C15orf54

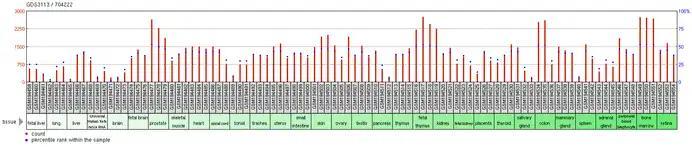
Diagram depicting the expression of C15orf54 in tissues throughout the body.

TargetScan showed that miRNA hsa-miR-375 was highly conserved across various organisms. This miRNA is specifically expressed in the pancreatic islets, brain, and spinal cord. This miRNA has also been shown to be associated with different cancers, including breast and gastric cancer.